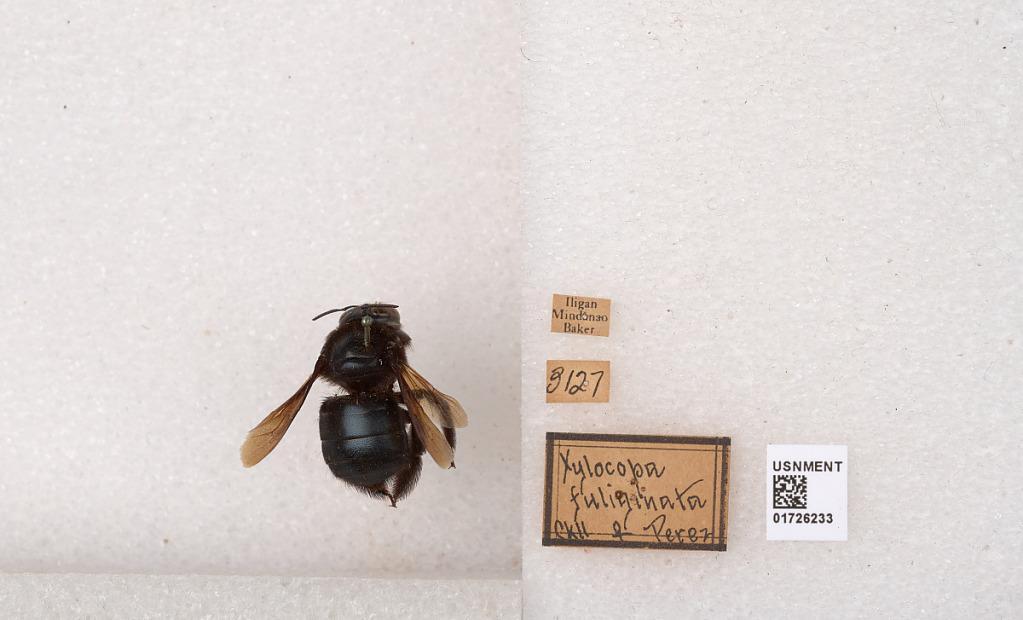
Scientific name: Xylocopa (Zonohirsuta) fuliginata Pérez
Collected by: Baker
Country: Philippines
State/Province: Northern Mindanao
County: Lanao del Norte
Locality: Iligan